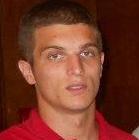
Age: 21